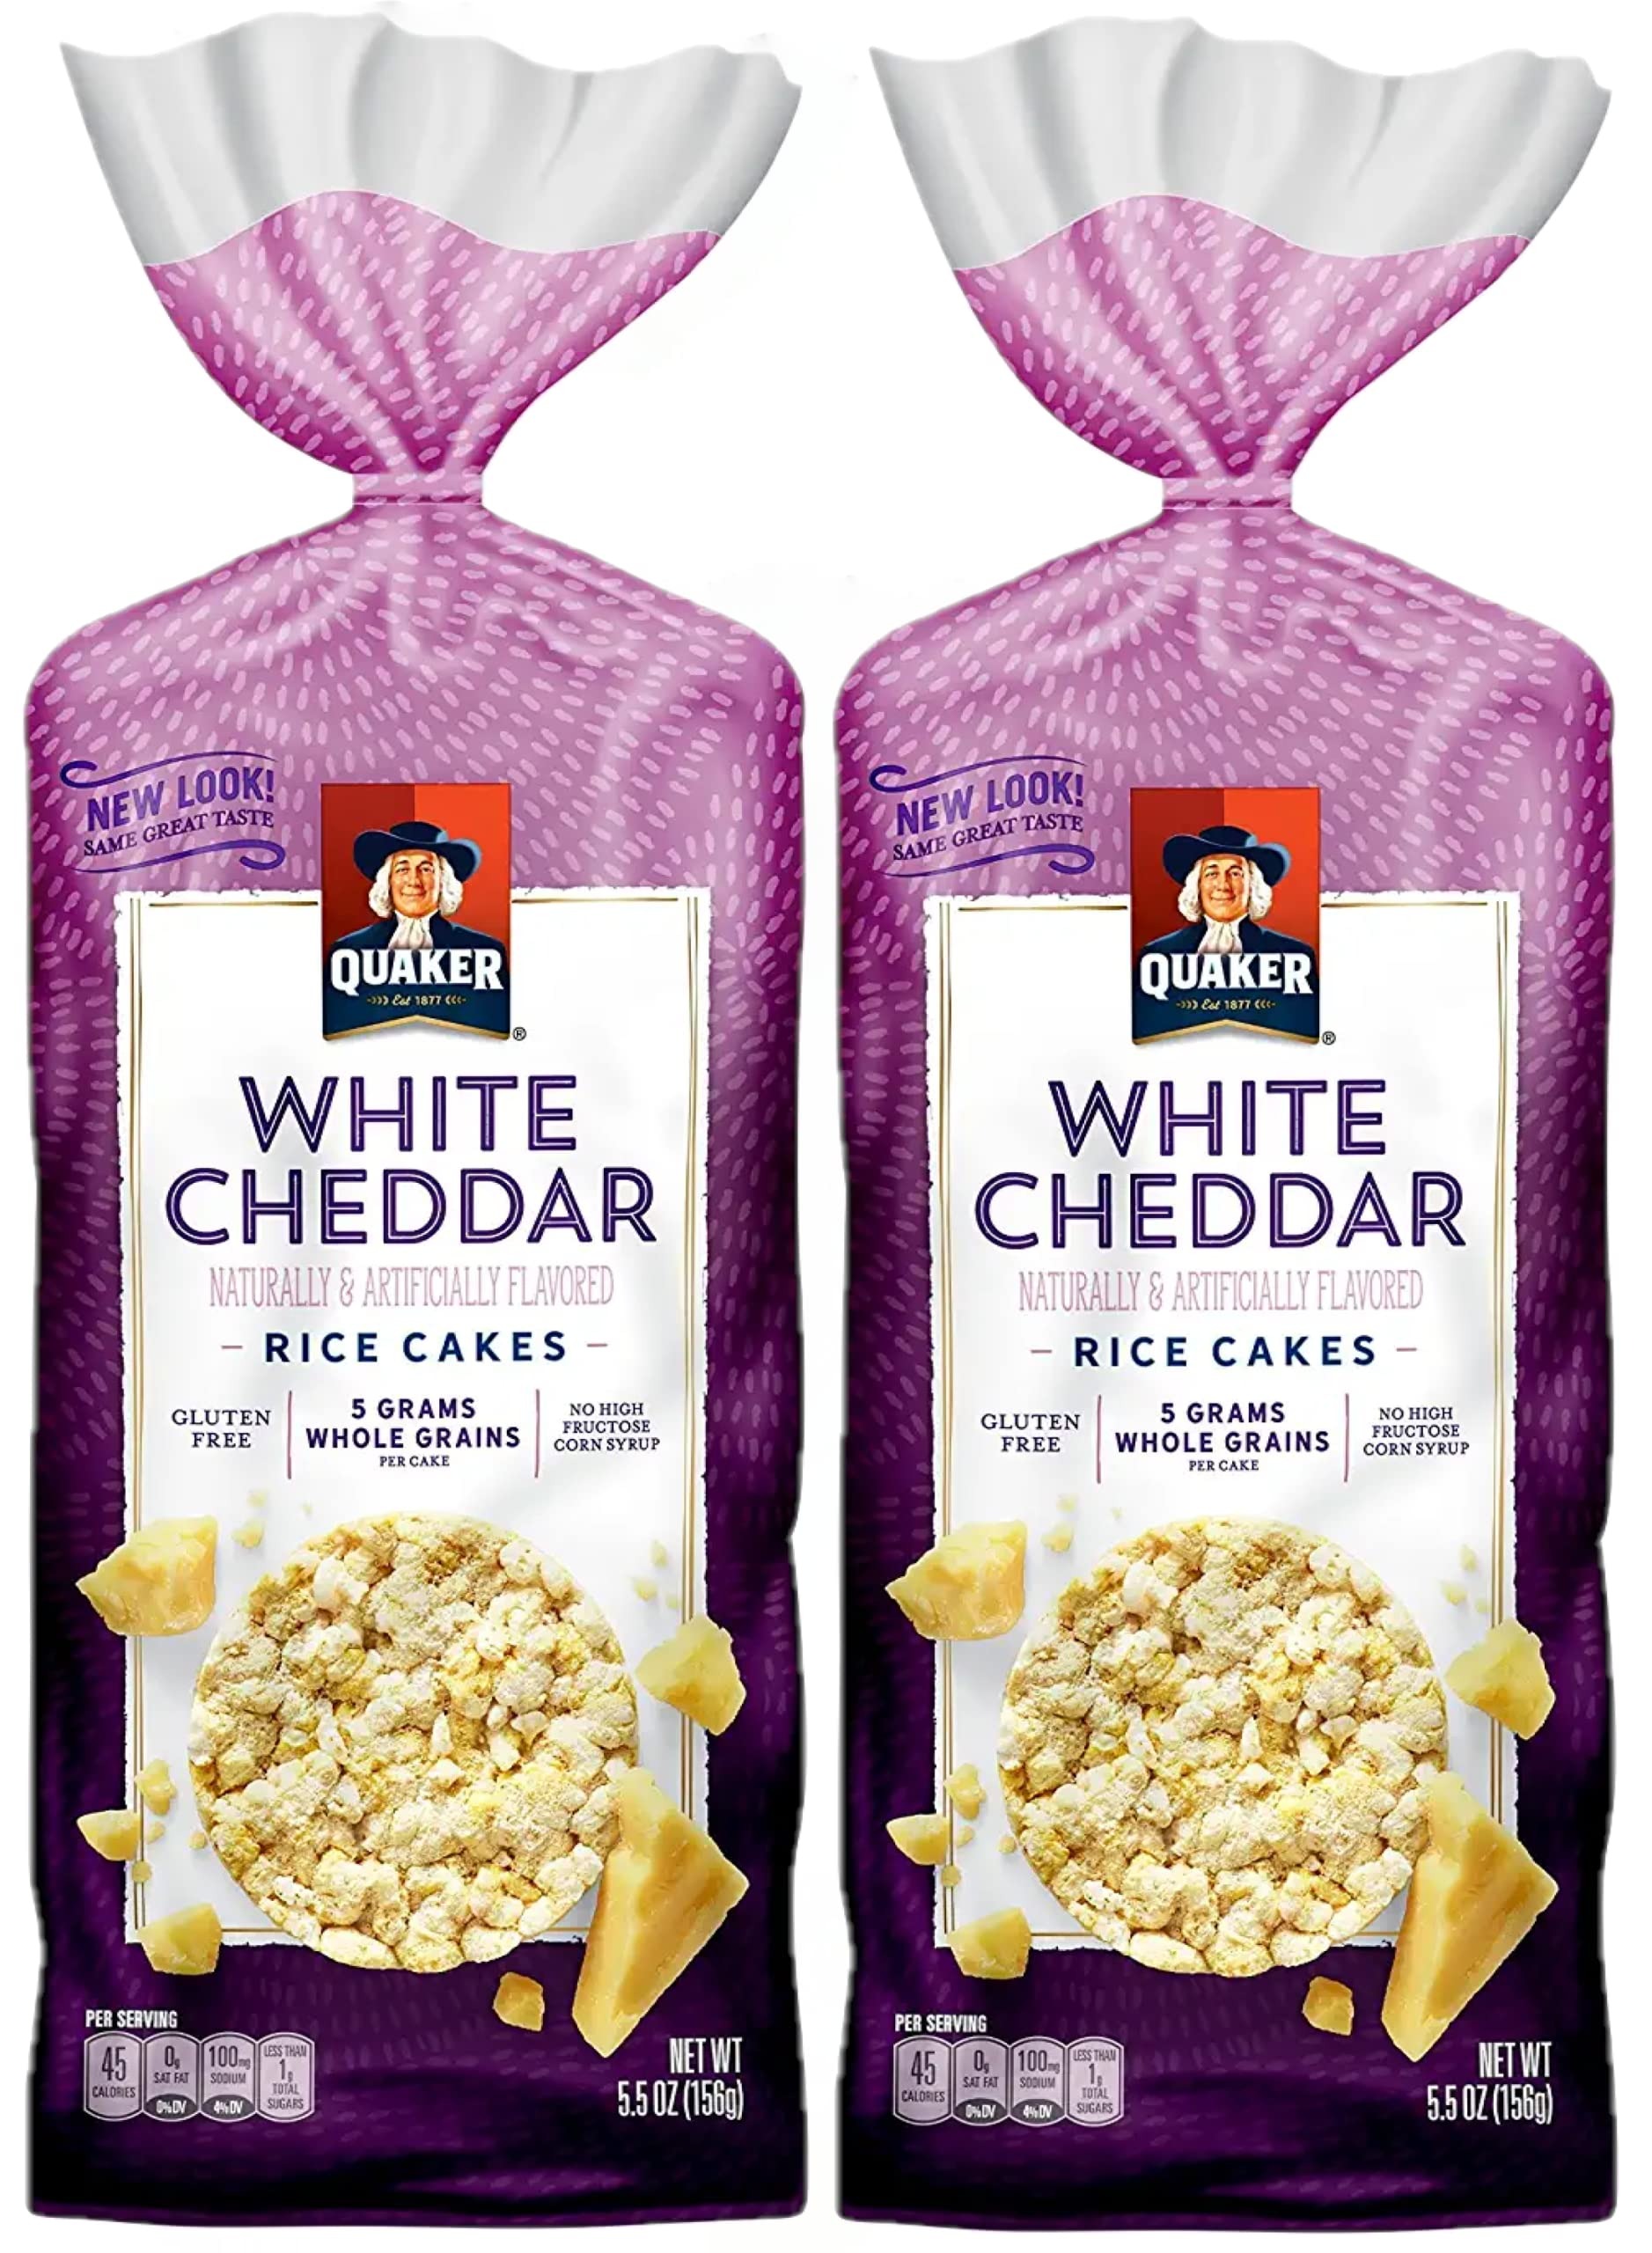
Item Name: Quaker Rice Cakes, White Cheddar, 5.5oz Bags, Pack of 2
Value: 11.0
Unit: Ounce

Price: 5.57